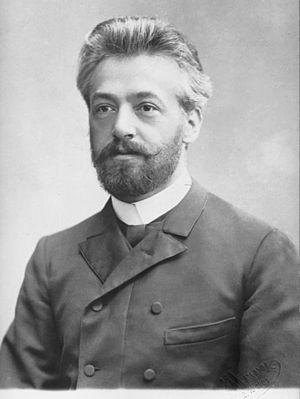
Iwan Knorr est un compositeur et pédagogue allemand.